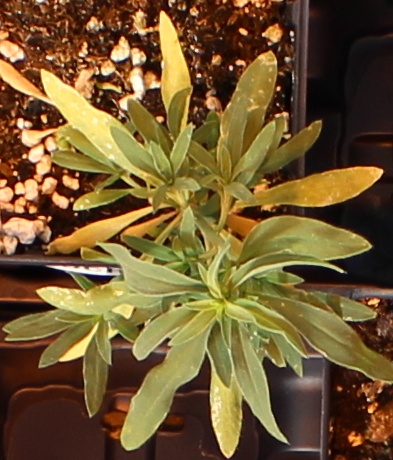
Label: Kochia